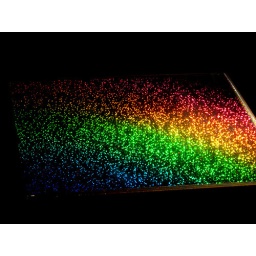
Saw this table in a bar at the Wynn and became mesmerized...it's rainbow sparkles!